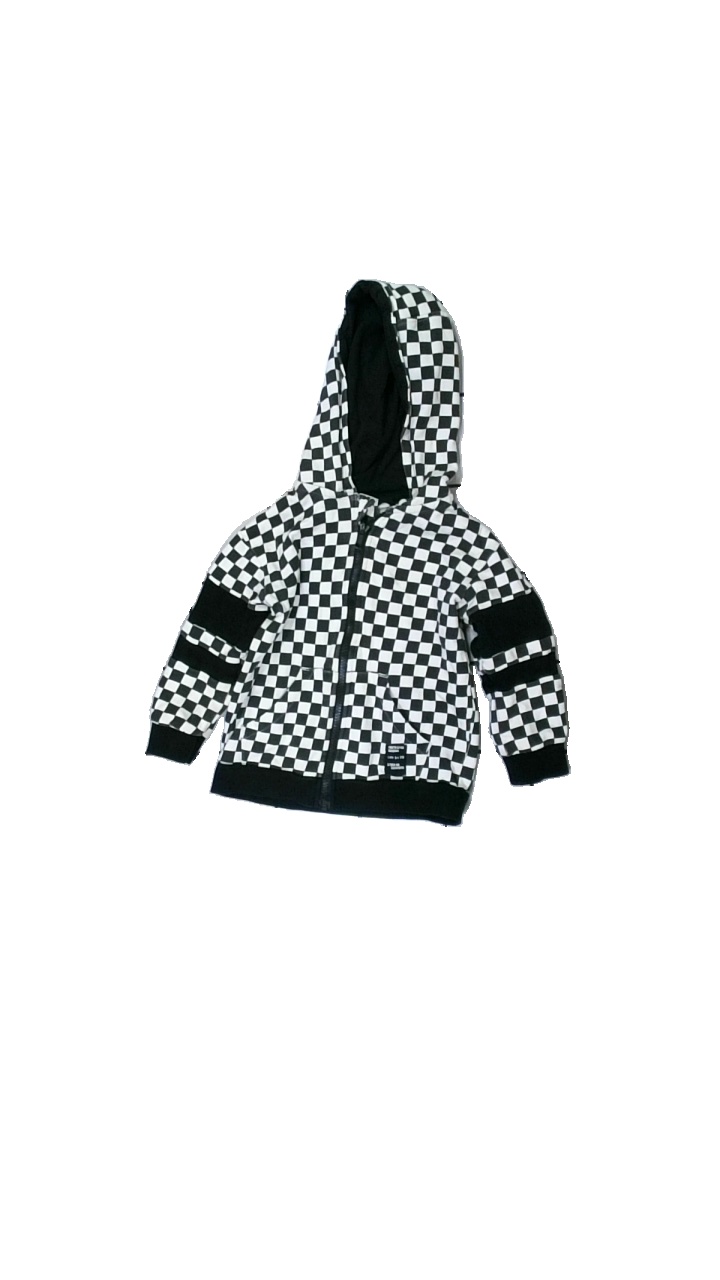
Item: Hoodie (Children)
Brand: Kappahl
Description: rutig hoodie med dragkedja och liten fläck fram. färger lite matta
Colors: Black, White
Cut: Regular
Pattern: Checkered print
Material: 100% cotton
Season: All
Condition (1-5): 3
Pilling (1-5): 5
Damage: fläck
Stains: Minor
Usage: Reuse
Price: <50